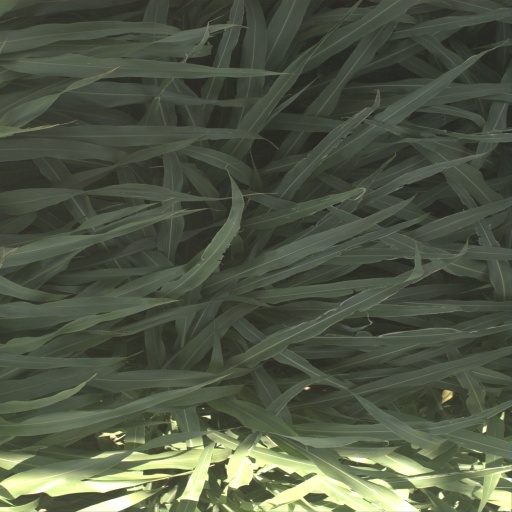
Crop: sorghum